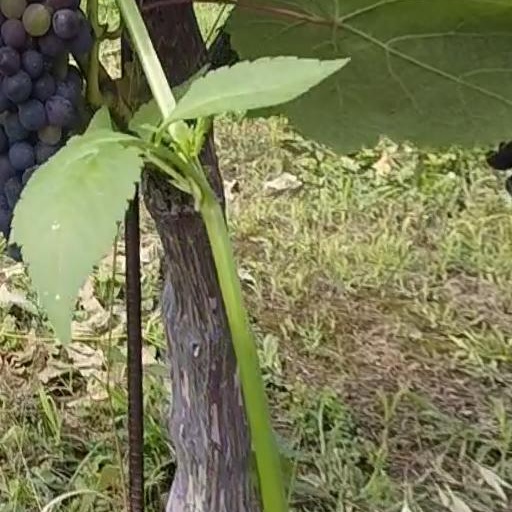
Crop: grape